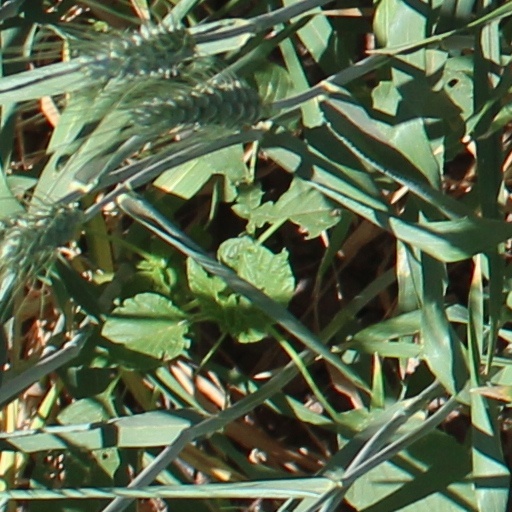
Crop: wheat